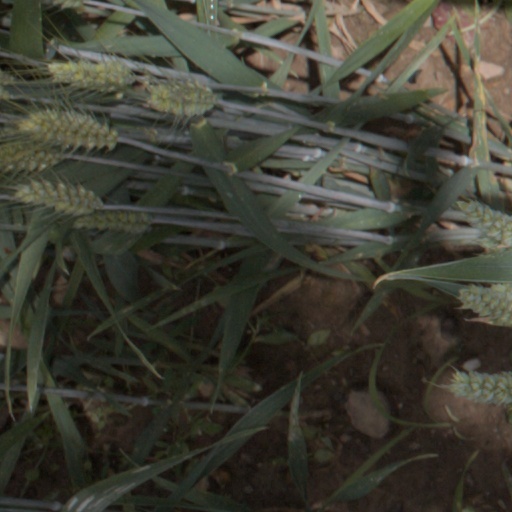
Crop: wheat